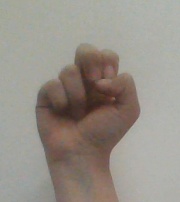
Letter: gaaf